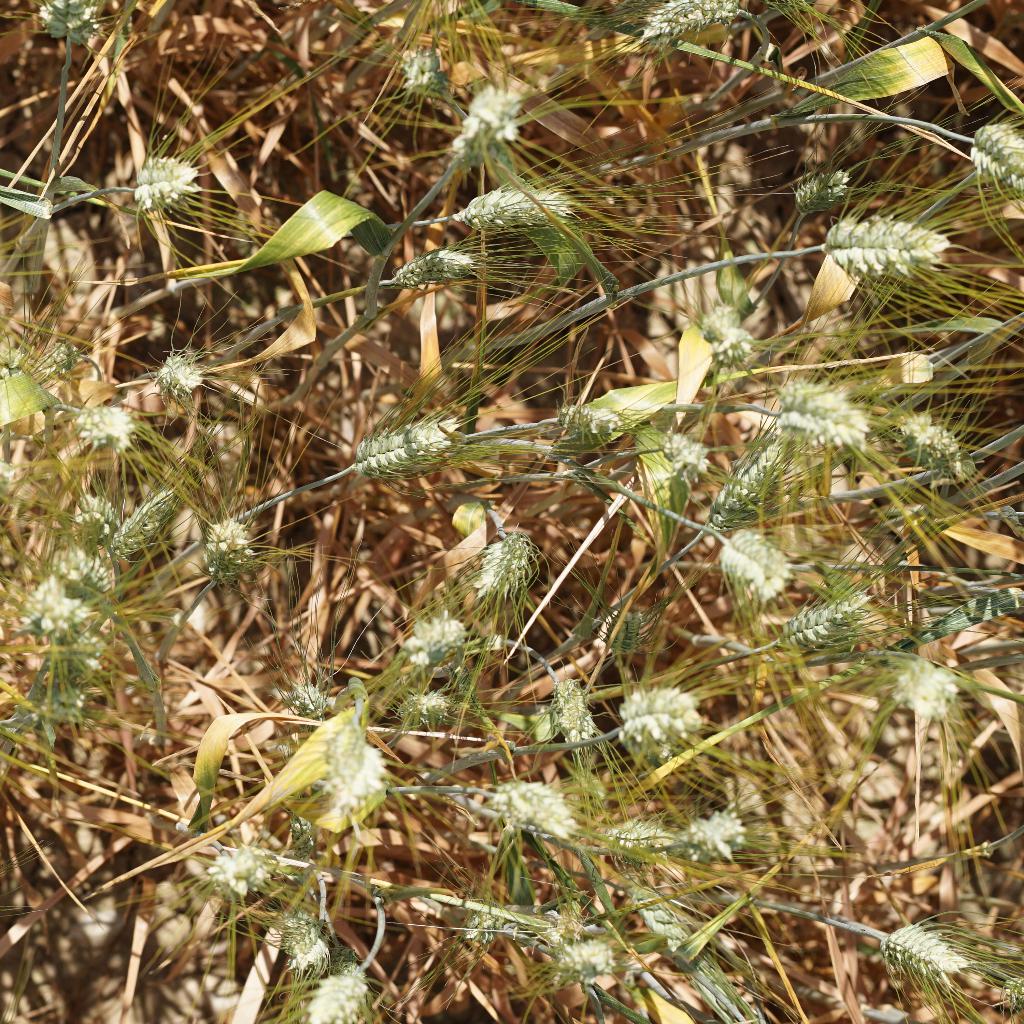
Country: France
Location: Gréoux
Wheat development stage: Filling